Charles Norbert Roettiers

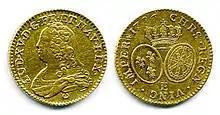
Louis d'or of Louis XV

Charles Norbert Roettiers (August 15, 1720 – November 19, 1772) was a noted French engraver and medallist.